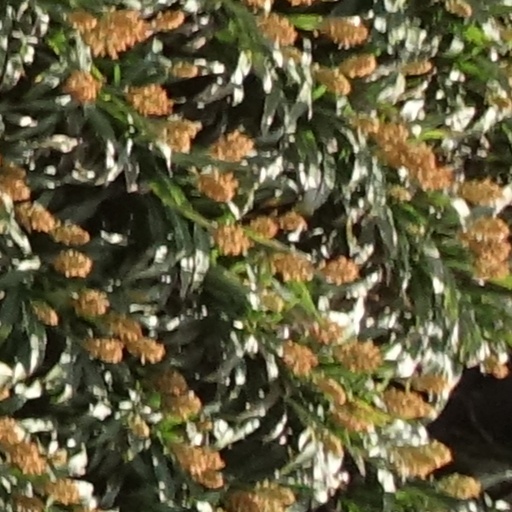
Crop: sorghum